Fanny Crosby

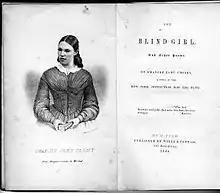
Frontispiece of "The Blind Girl" (1844)

Crosby's earliest published poem was sent without her knowledge to P. T. Barnum, who published it in his "The Herald of Freedom". She was examined by George Combe, a visiting Scottish phrenologist, who pronounced her a "born poetess". She had experienced some temporary opposition to her poetry by the faculty of the Blind Institution, but her inclination to write was encouraged by this experience. The Institution found Hamilton Murray to teach her poetic composition, though he admitted his own inability to compose poetry.